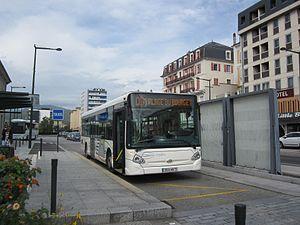
Heuliez GX 327 n°31 à la gare SNCF, sur le réseau Ondéa d'Aix-les-Bains.
La gare d'Aix-les-Bains-Le Revard est une gare ferroviaire française des lignes : de Culoz à Modane et d'Aix-les-Bains-Le Revard à Annemasse. Elle est située à proximité du centre ville d'Aix-les-Bains, dans le département de la Savoie en région Auvergne-Rhône-Alpes. Au nom de la ville a été ajouté le nom du mont Revard, qui la domine.
Ondéa est un réseau de transport en commun desservant une partie de la Grand Lac ainsi que les communes de La Motte-Servolex et Sonnaz, à l'aide d'un réseau de 25 lignes — dont une ne fonctionnant que les dimanches et jours fériés — et d'un service de transport à la demande découpé en cinq zones. Il est exploité depuis 2015 par la Compagnie des transports du Lac du Bourget.